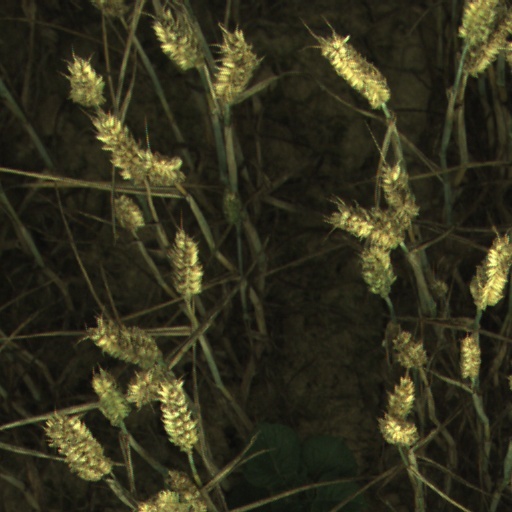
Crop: wheat